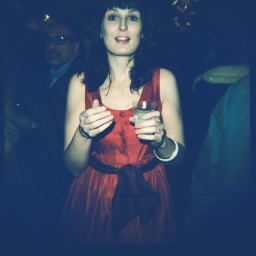
nicole in her red dress